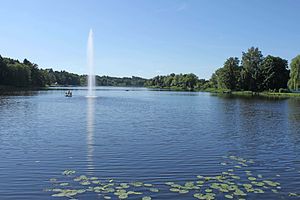
Dargun / Geografi
Klostersee i Dargun
Dargun er en by og kommune i det nordøstlige Tyskland, beliggende 12 km vest for Demmin under Landkreis Mecklenburgische Seenplatte i delstaten Mecklenburg-Vorpommern. Fra 1815 til 1918 var Dargun en del af Storhertugdømmet Mecklenburg-Schwerin.